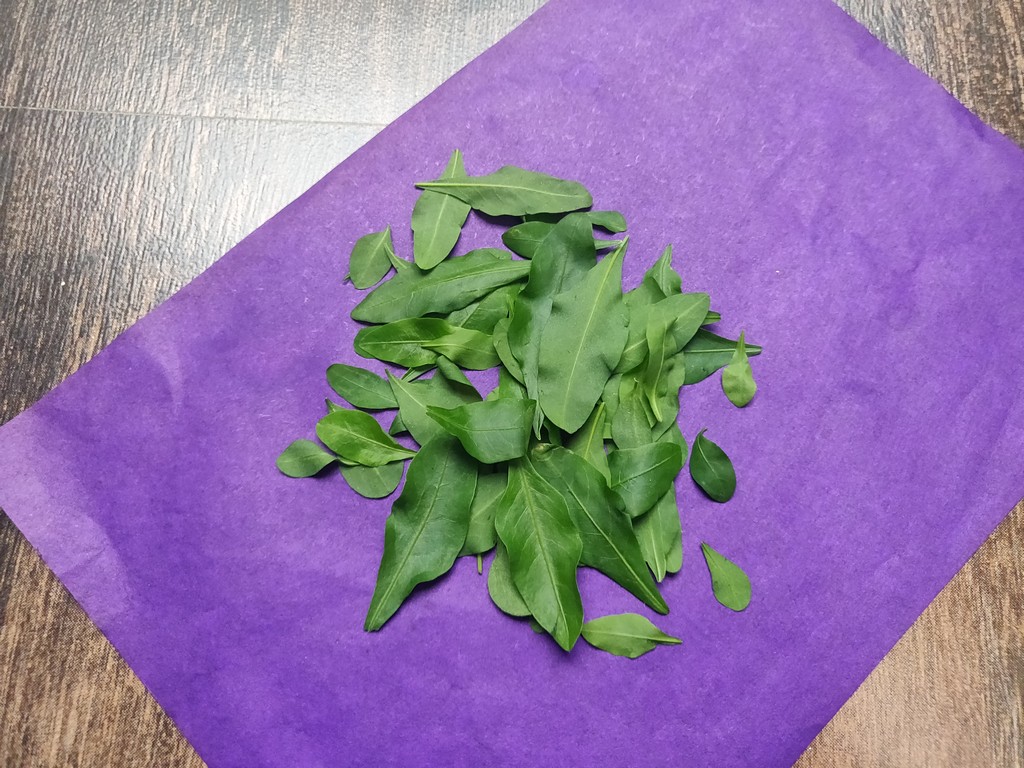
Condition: Healthy
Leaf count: multiple
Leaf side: unknown